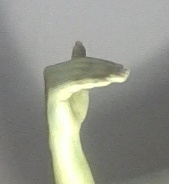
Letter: khaa